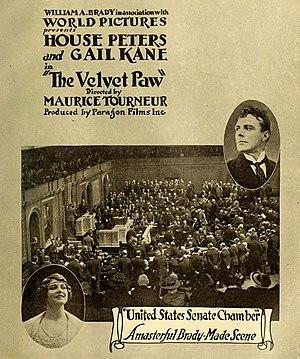
L'Amérique, champion du droit est un film muet américain réalisé par Maurice Tourneur, sorti en 1916.